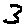
Label: 3